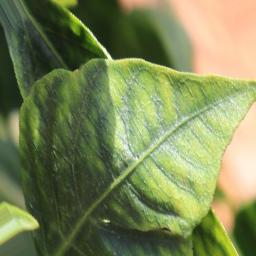
Label: nutritional